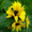
Label: sunflower